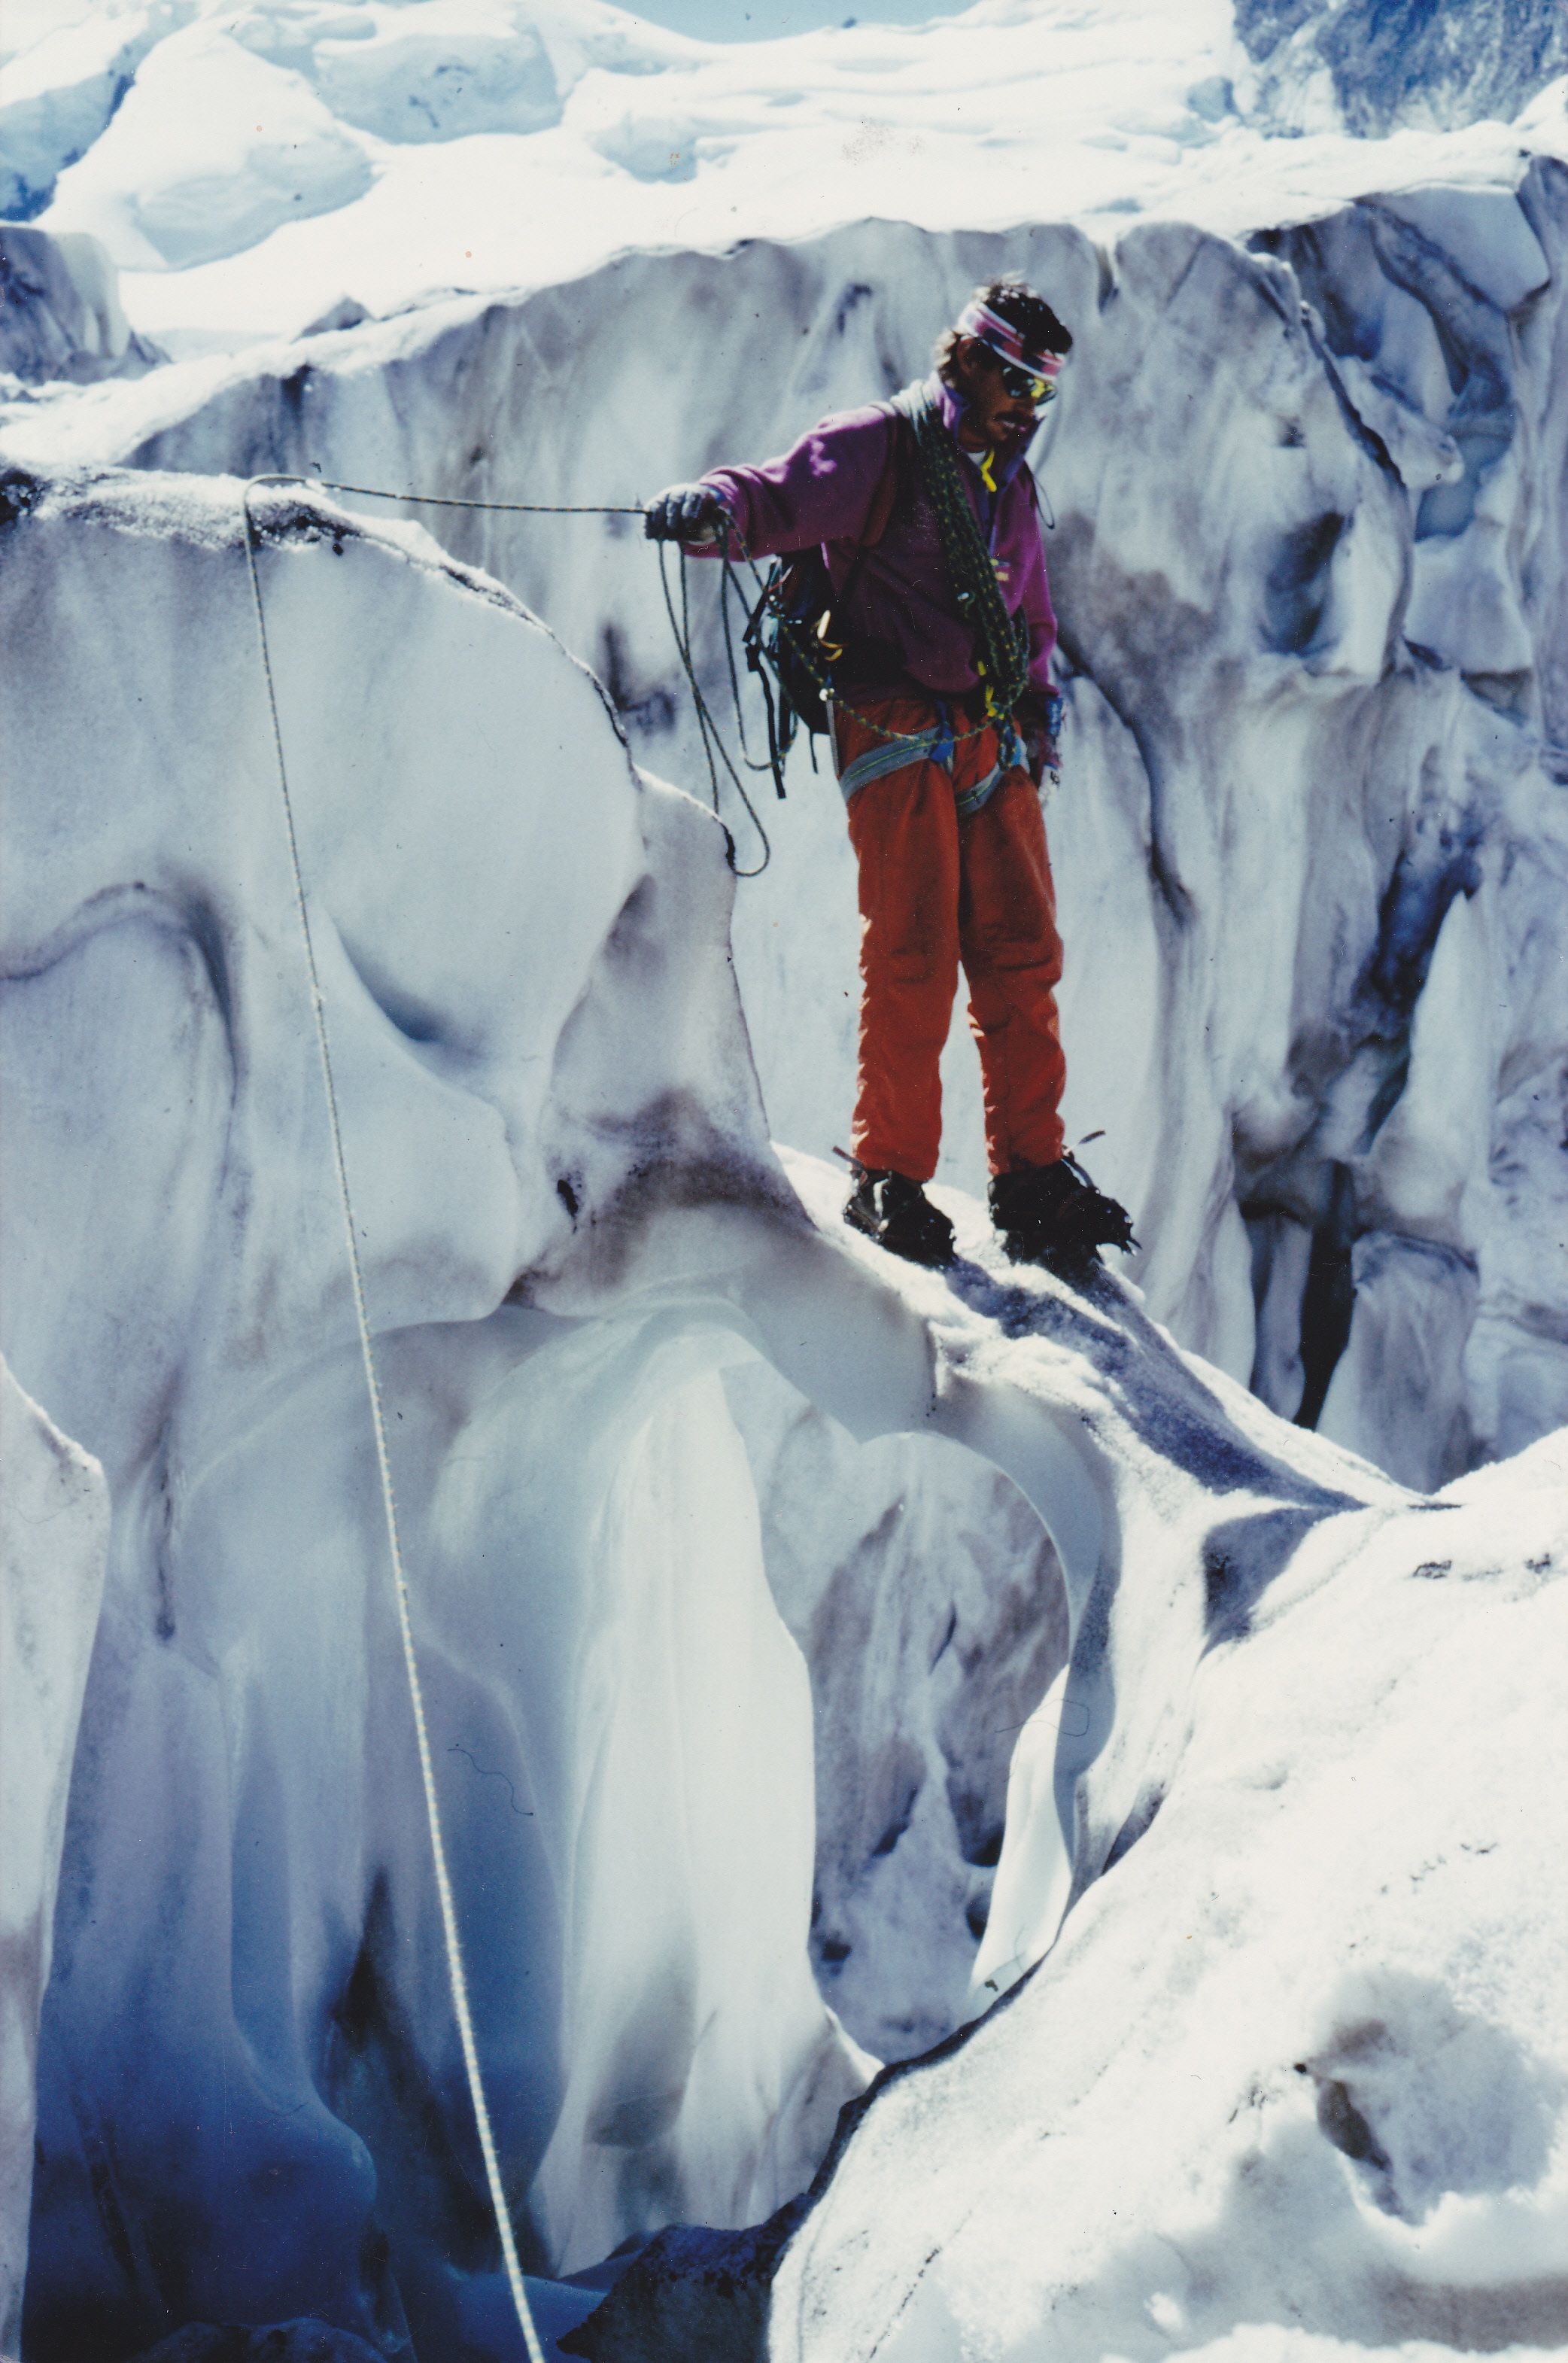
mountain, snow, winter, adventure, mountain range, recreation, ice, high, glacier, holiday, alpine, extreme sport, season, mountaineering, sports, mountaineer, mountains, high mountains, freezing, ski touring, ski mountaineering, outdoor recreation, ice climbing, eisfeld, glacial landform, geological phenomenon